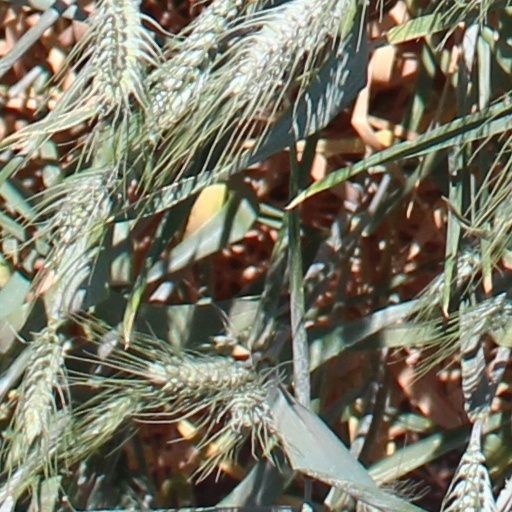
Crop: wheat